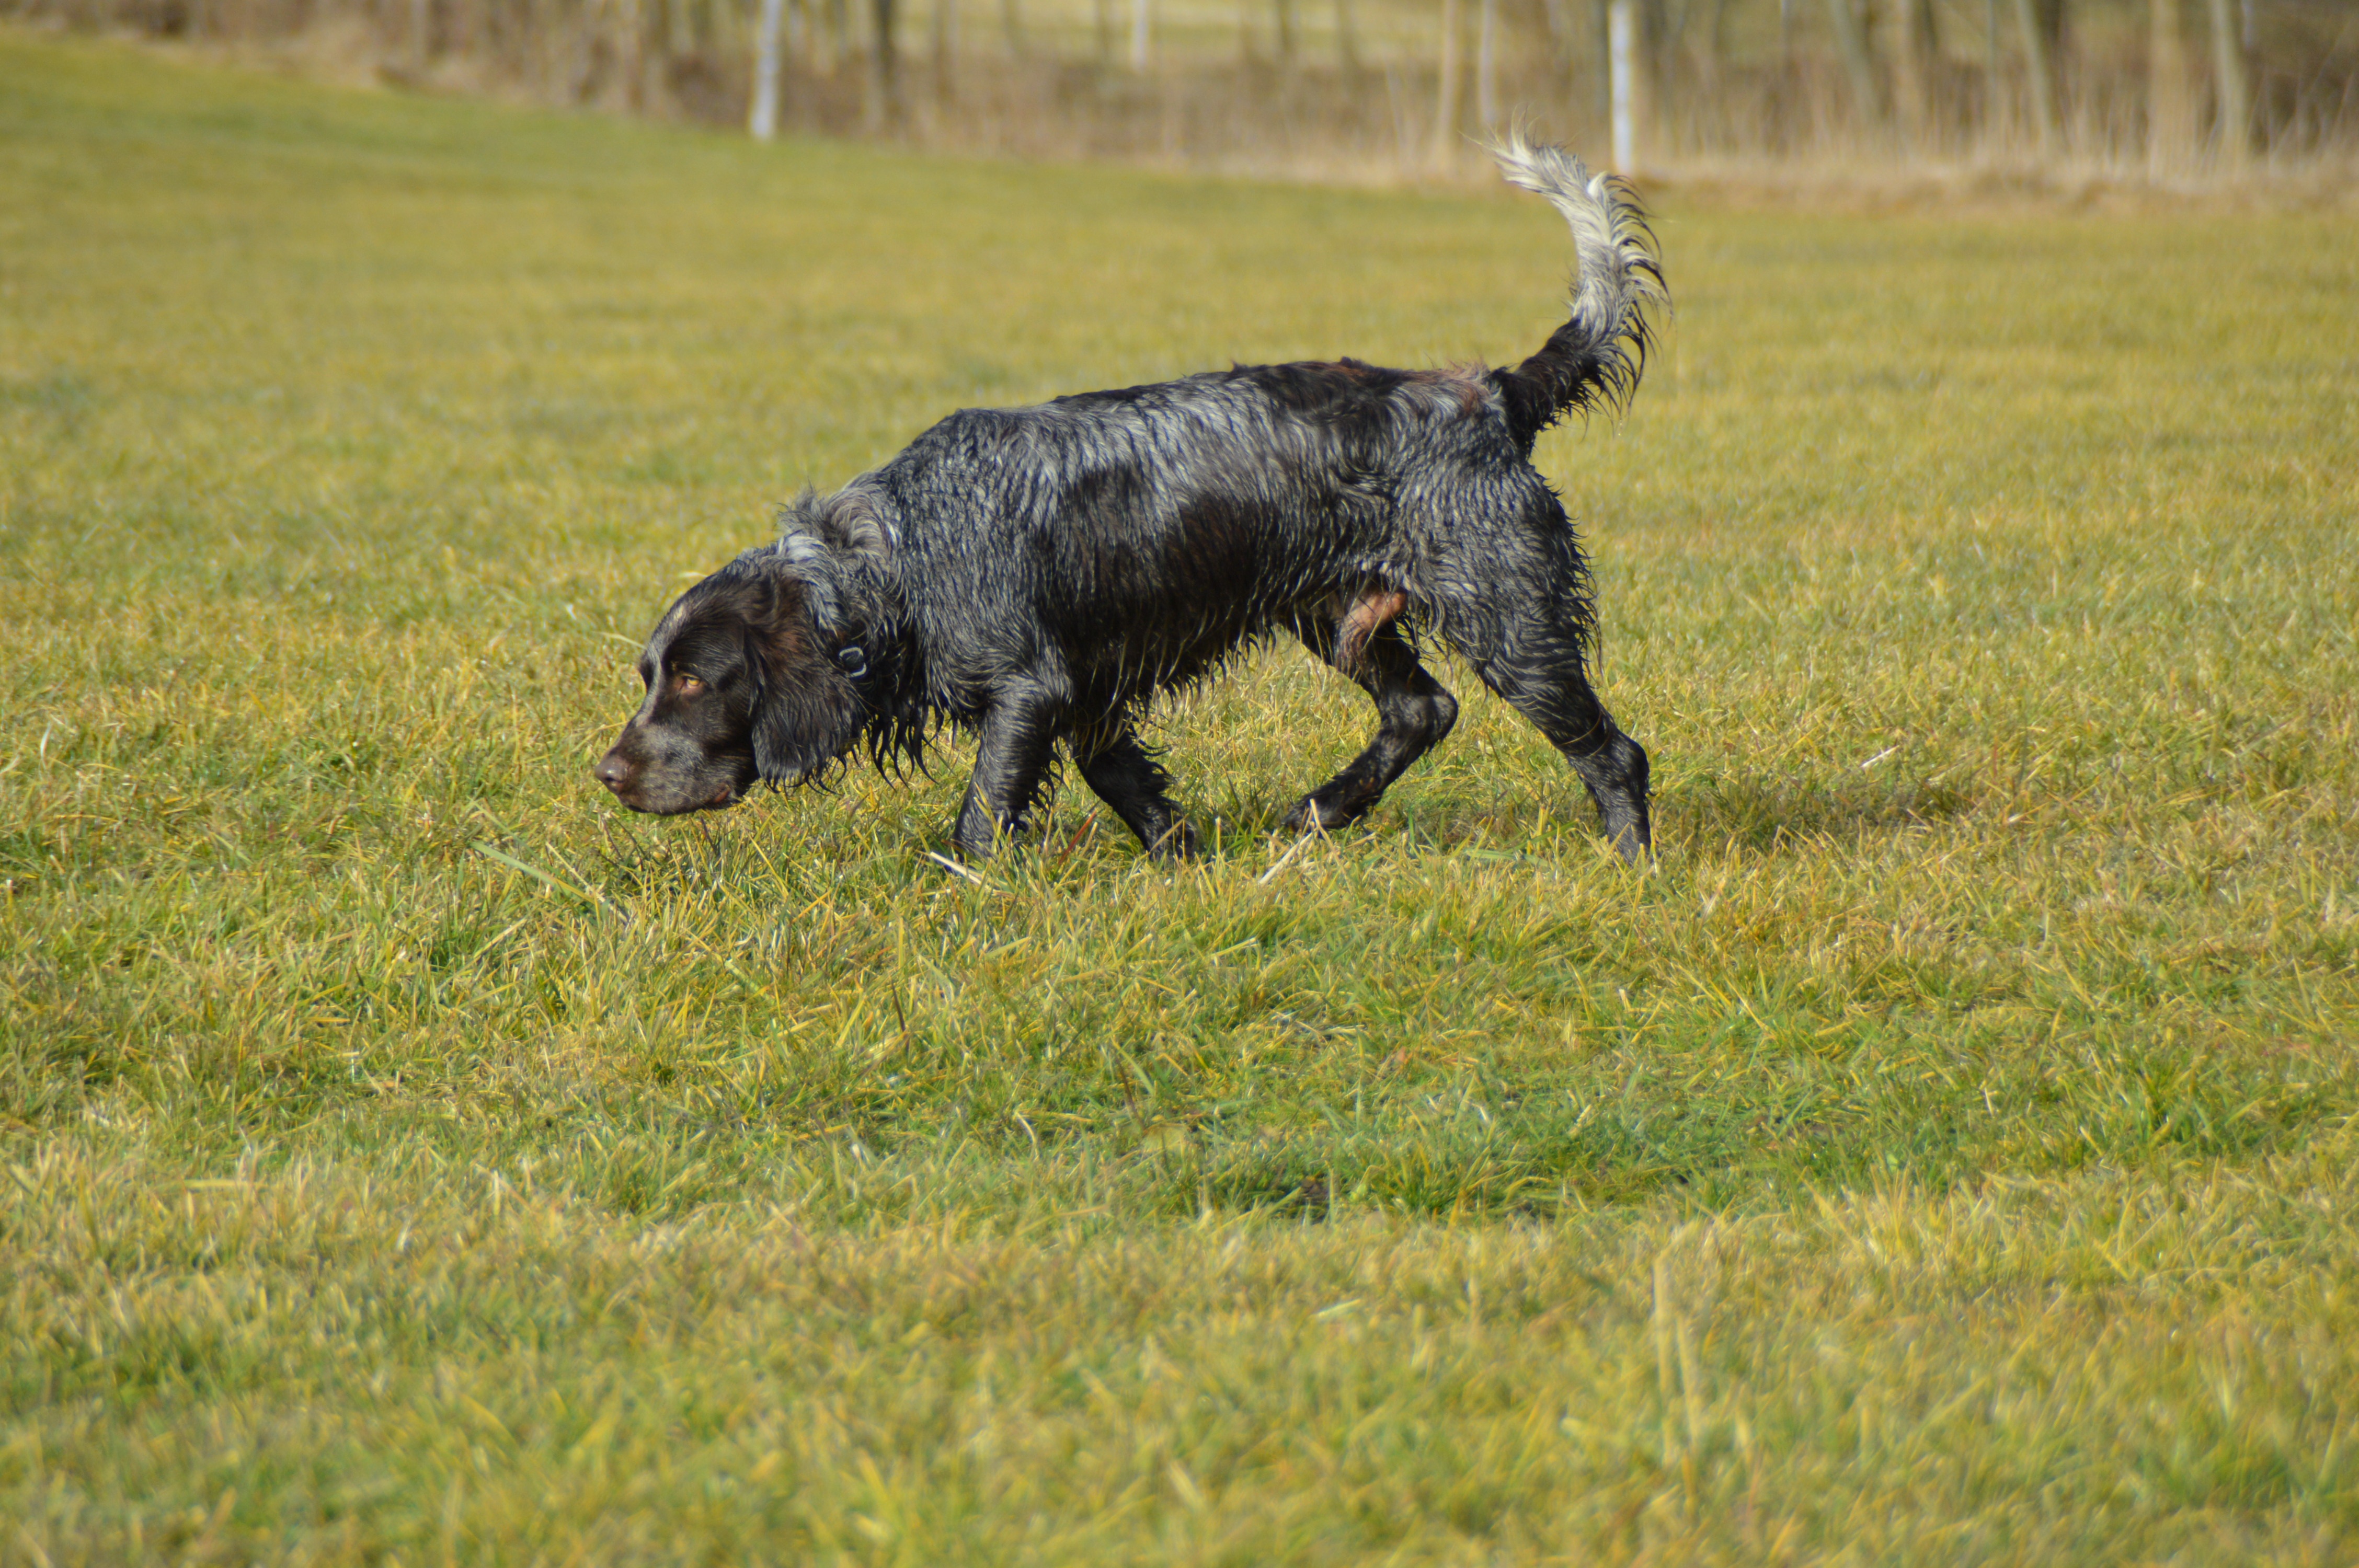
grass, wet, dog, male, mammal, vertebrate, browse, setter, german quail, quail dog, stoeberhund, dog like mammal, german wirehaired pointer